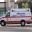
Label: ambulance